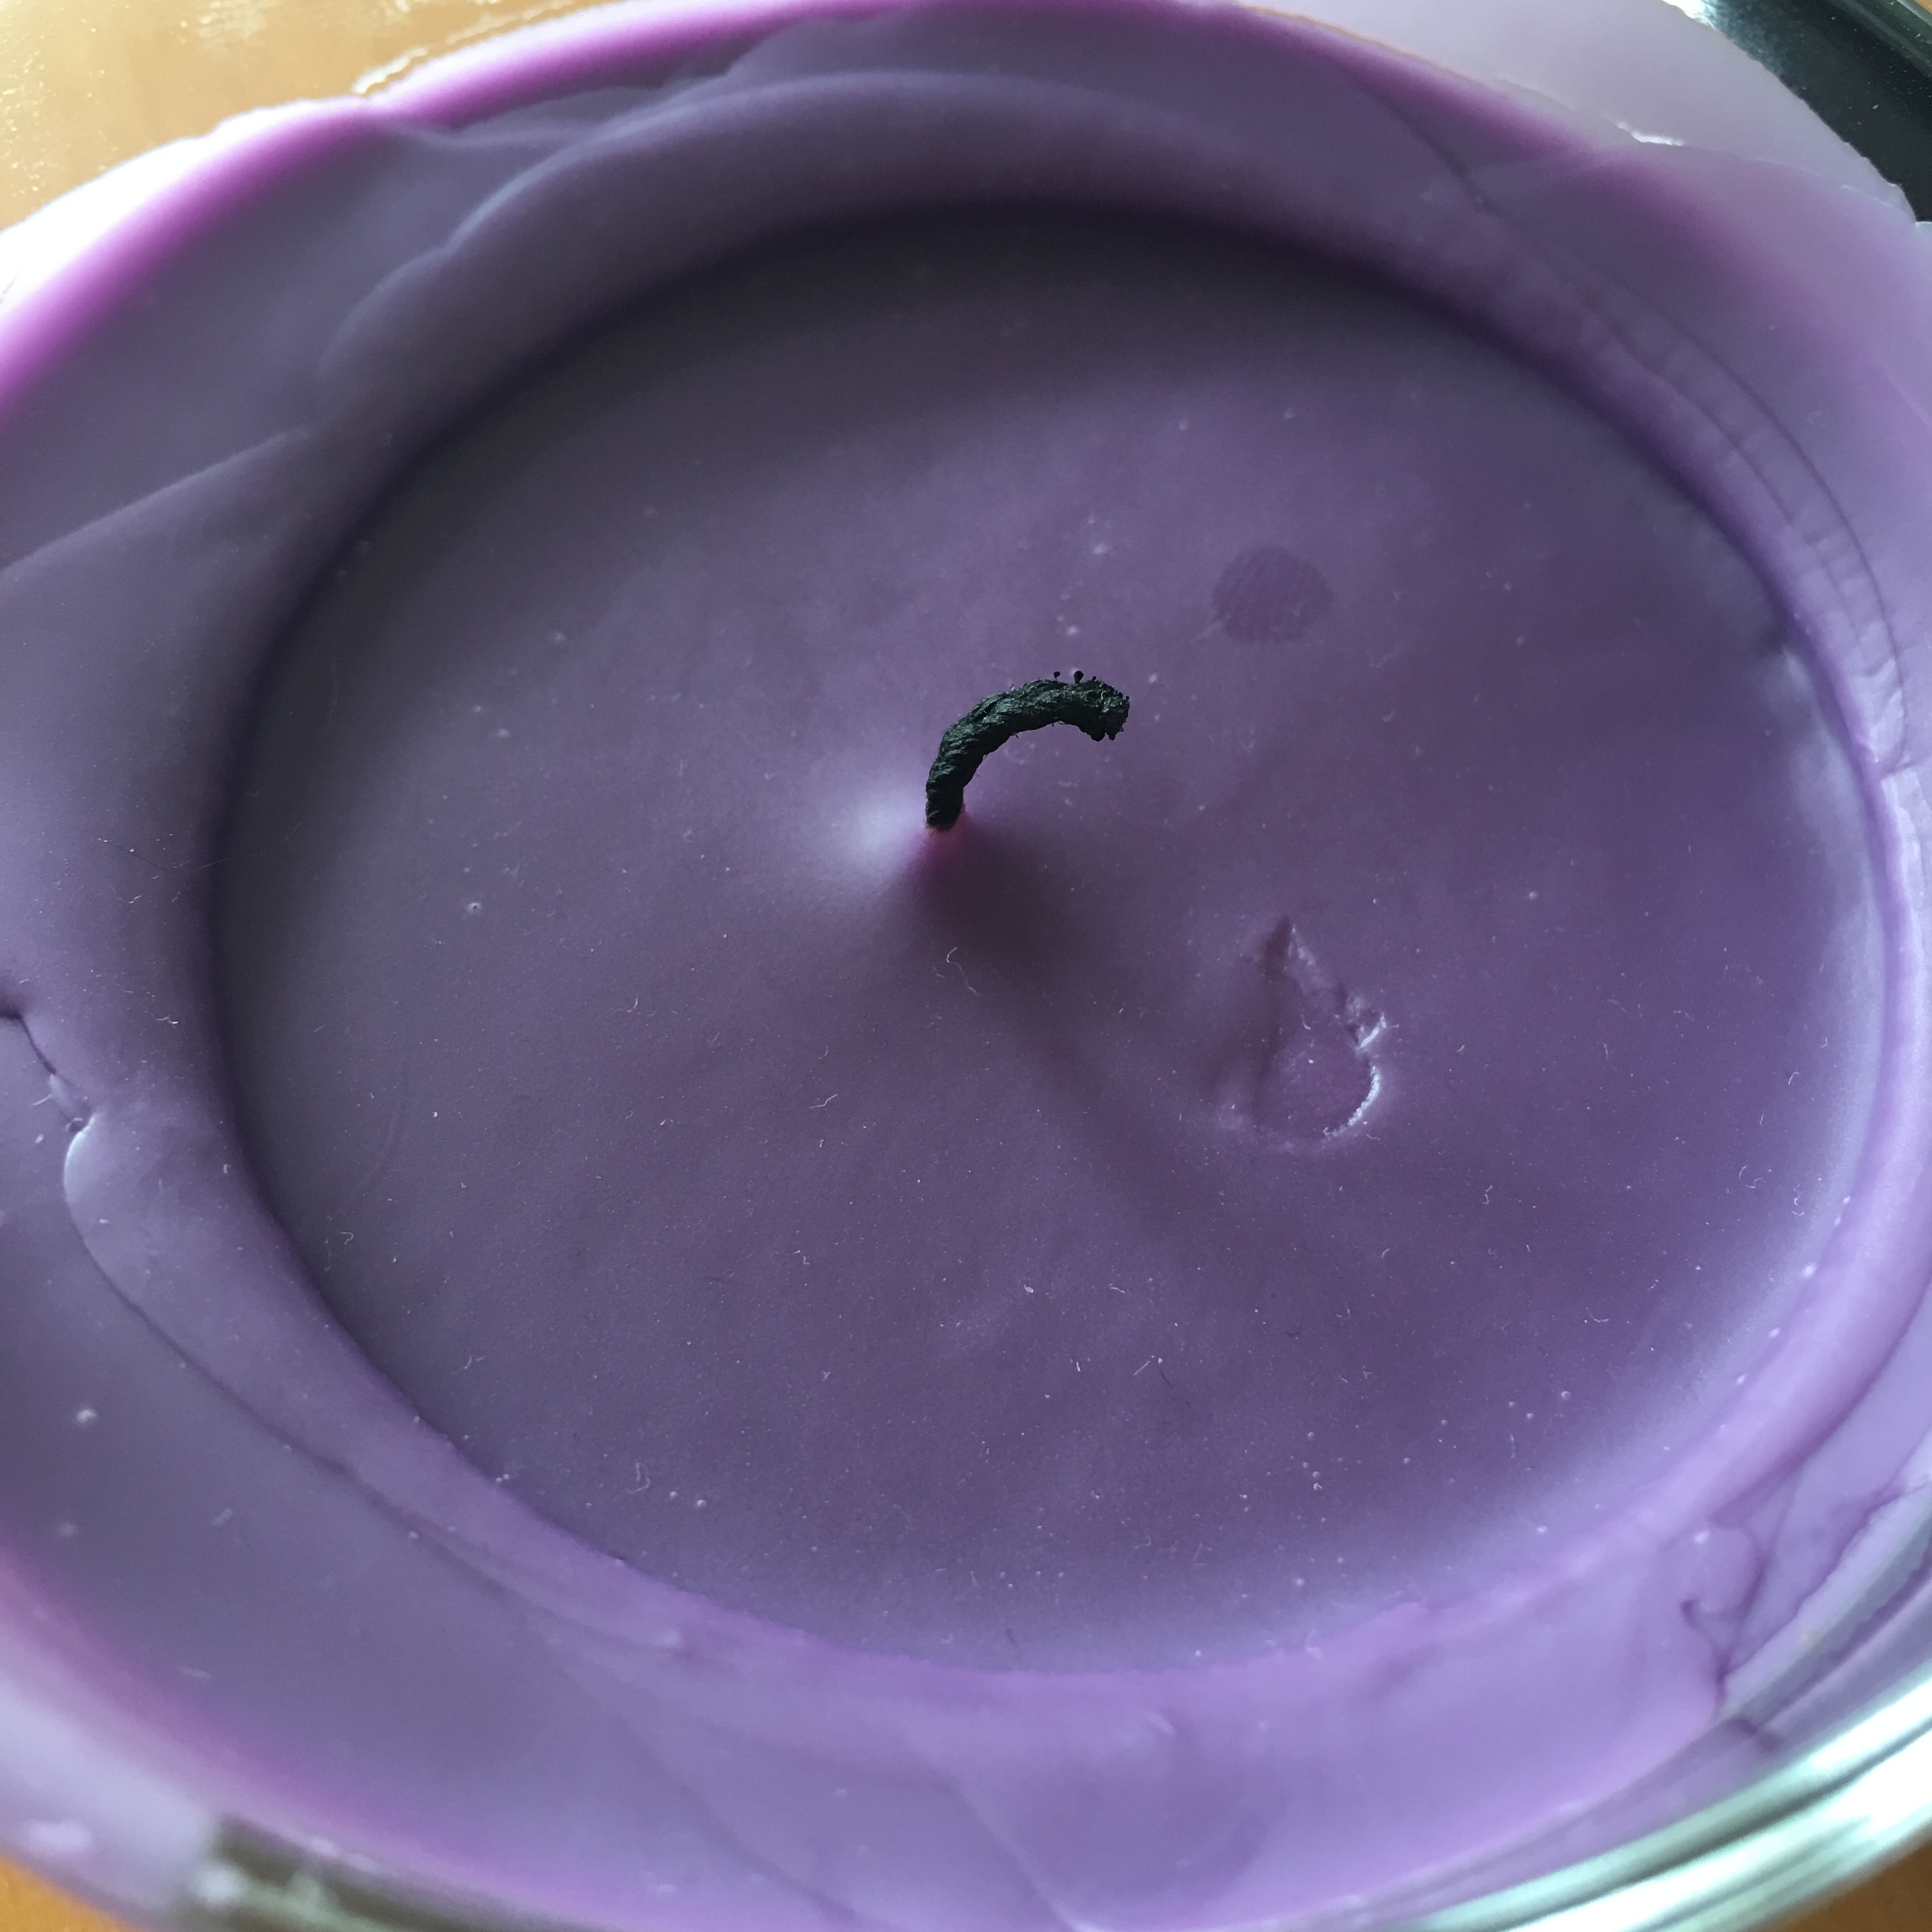
flower, purple, food, produce, pink, candle, violet, organ, shape, scented, dishware